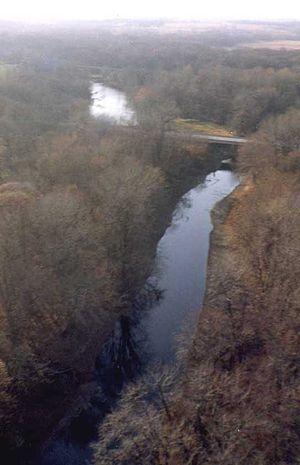
La rivière La Moine est une rivière qui coule dans l'État de l'Illinois aux États-Unis et un affluent de la Rivière Illinois, donc un sous-affluent du Mississippi.